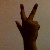
The image shows a hand gesture representing the number 3 in Indian Sign Language.